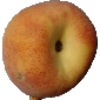
Label: Peach 1